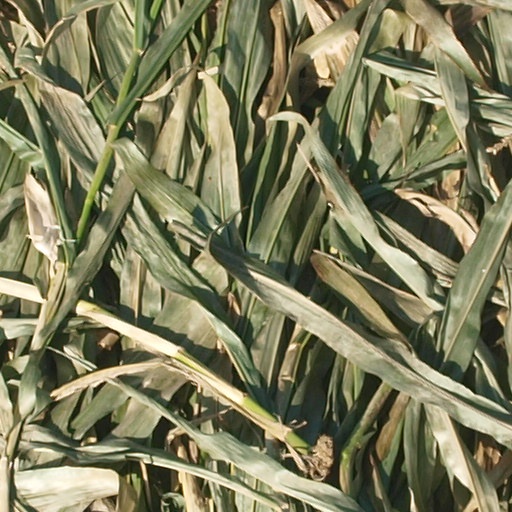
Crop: maize; corn